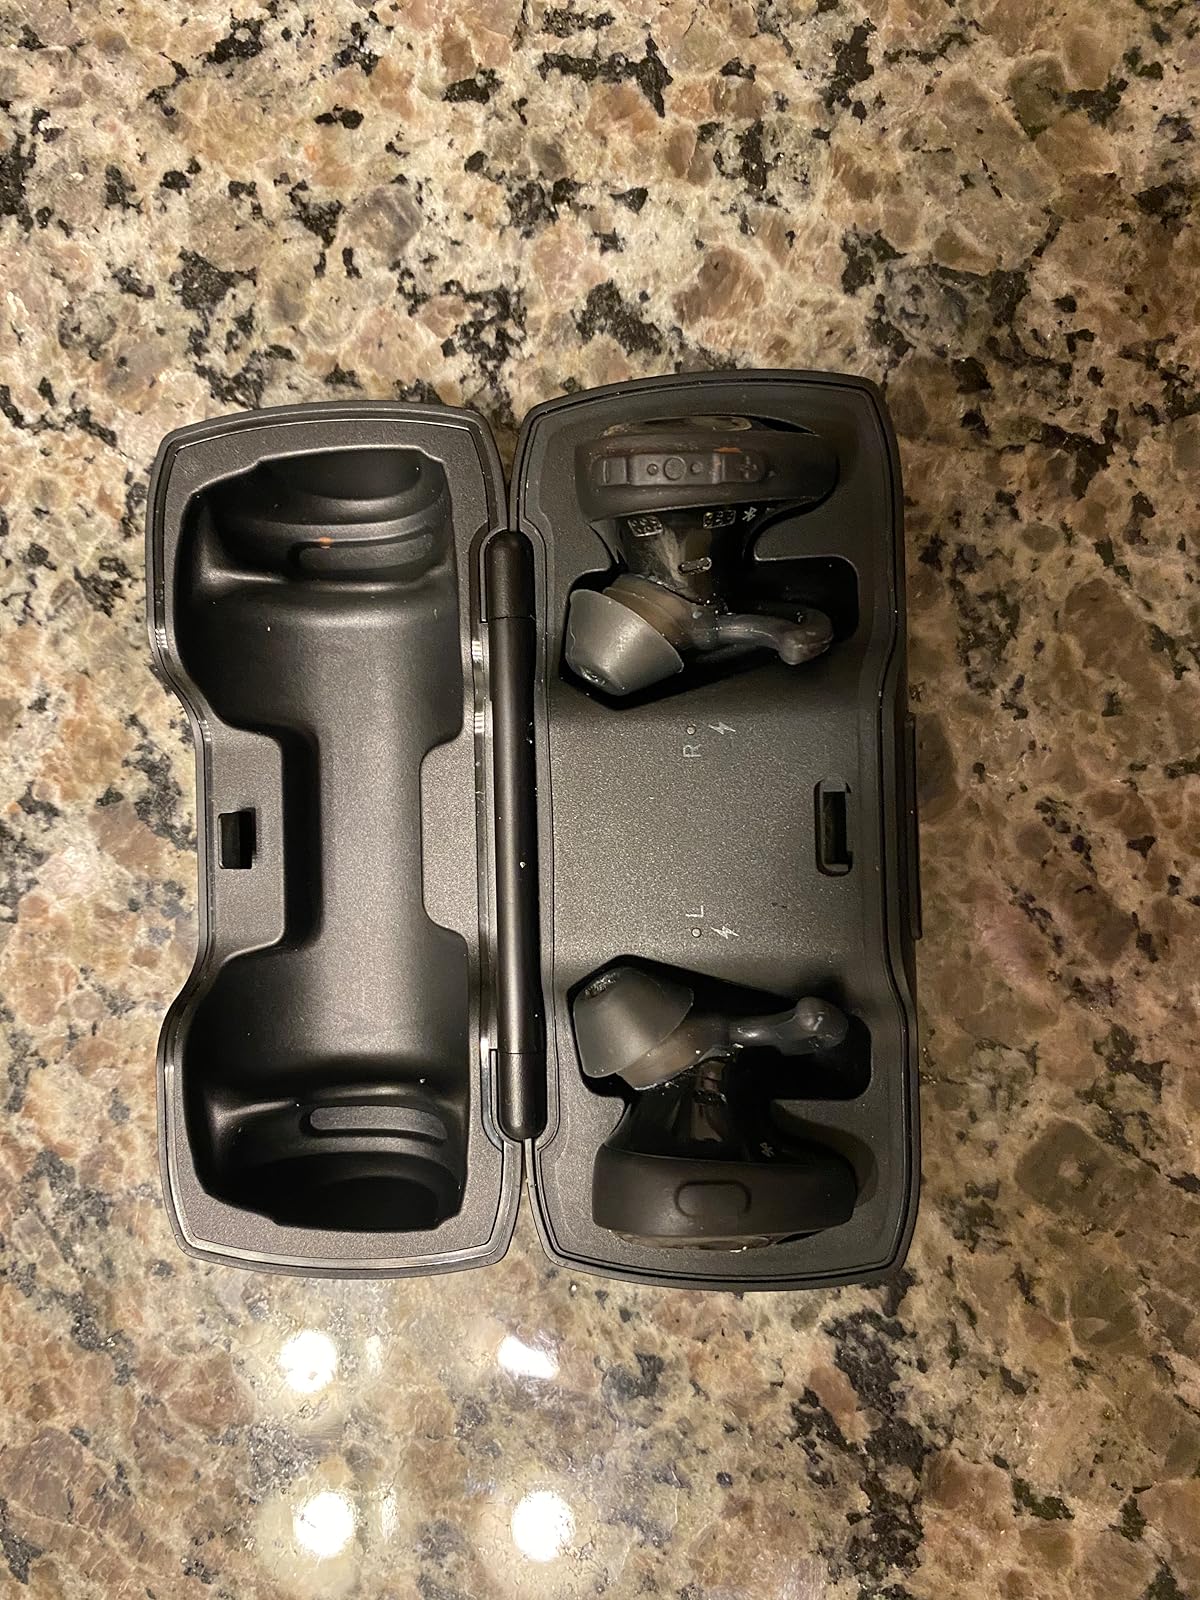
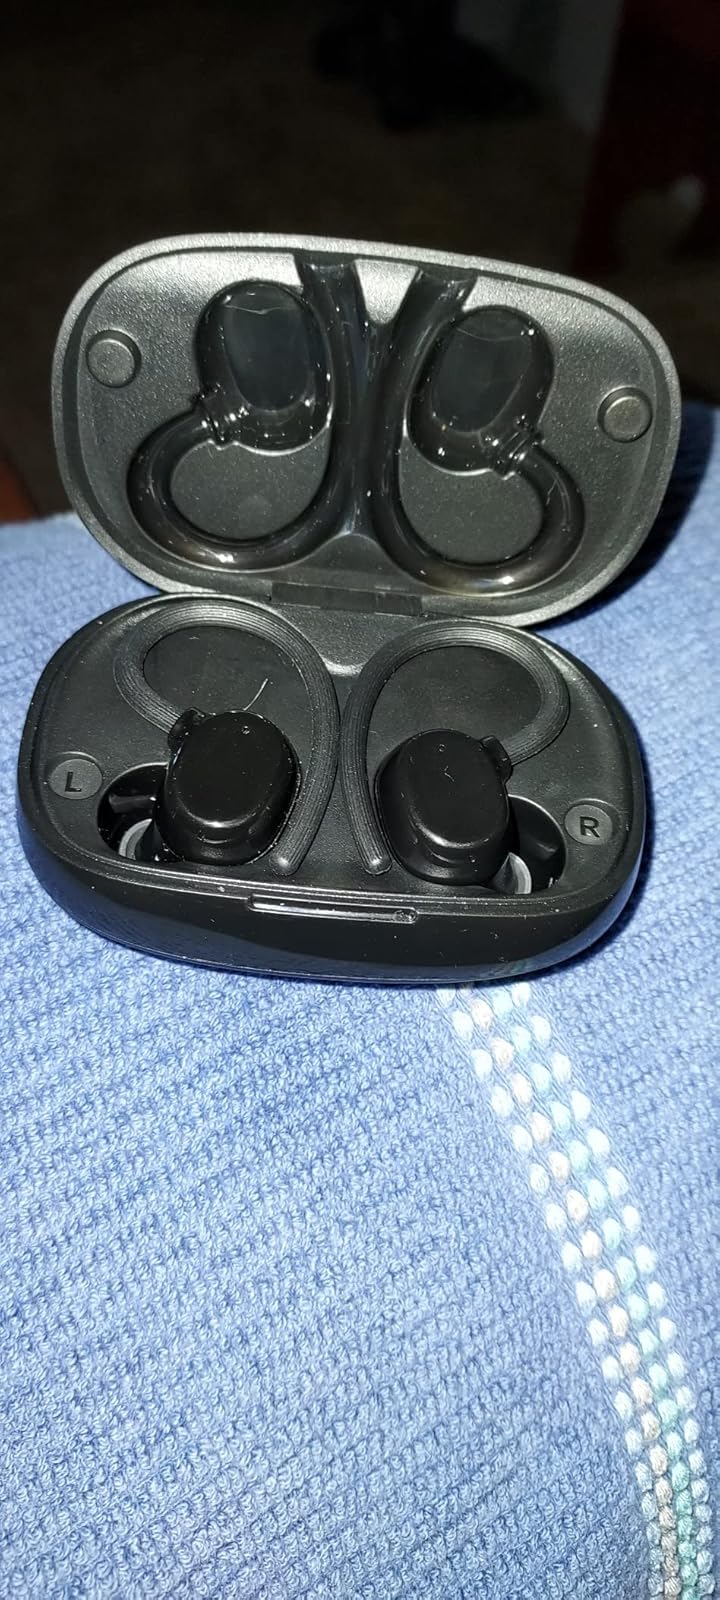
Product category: earbuds
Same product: no